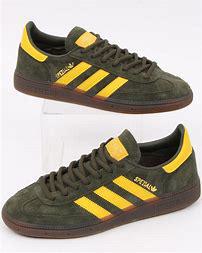
Brand: Adidas
Model: Handball Spezial